Tytus Chałubiński

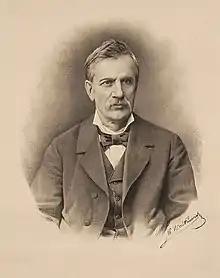

Tytus Aureliusz Chałubiński (29 December 1820, Radom – 4 November 1889, Zakopane) was a Polish physician, naturalist, and co-founder of the Polish Tatra Society. His collections of natural history specimens are now held in the Tatra Mountains Museum in Zakopane.